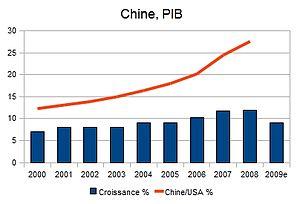
PIB de la Chine, croissance en
La géopolitique du pétrole décrit l'impact de la demande et de l'offre en pétrole sur la politique des pays consommateurs et producteurs de cette matière première essentielle au mode de vie économique actuel.